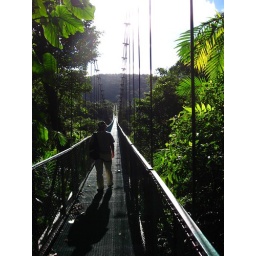
A bridge over the forest canopy.